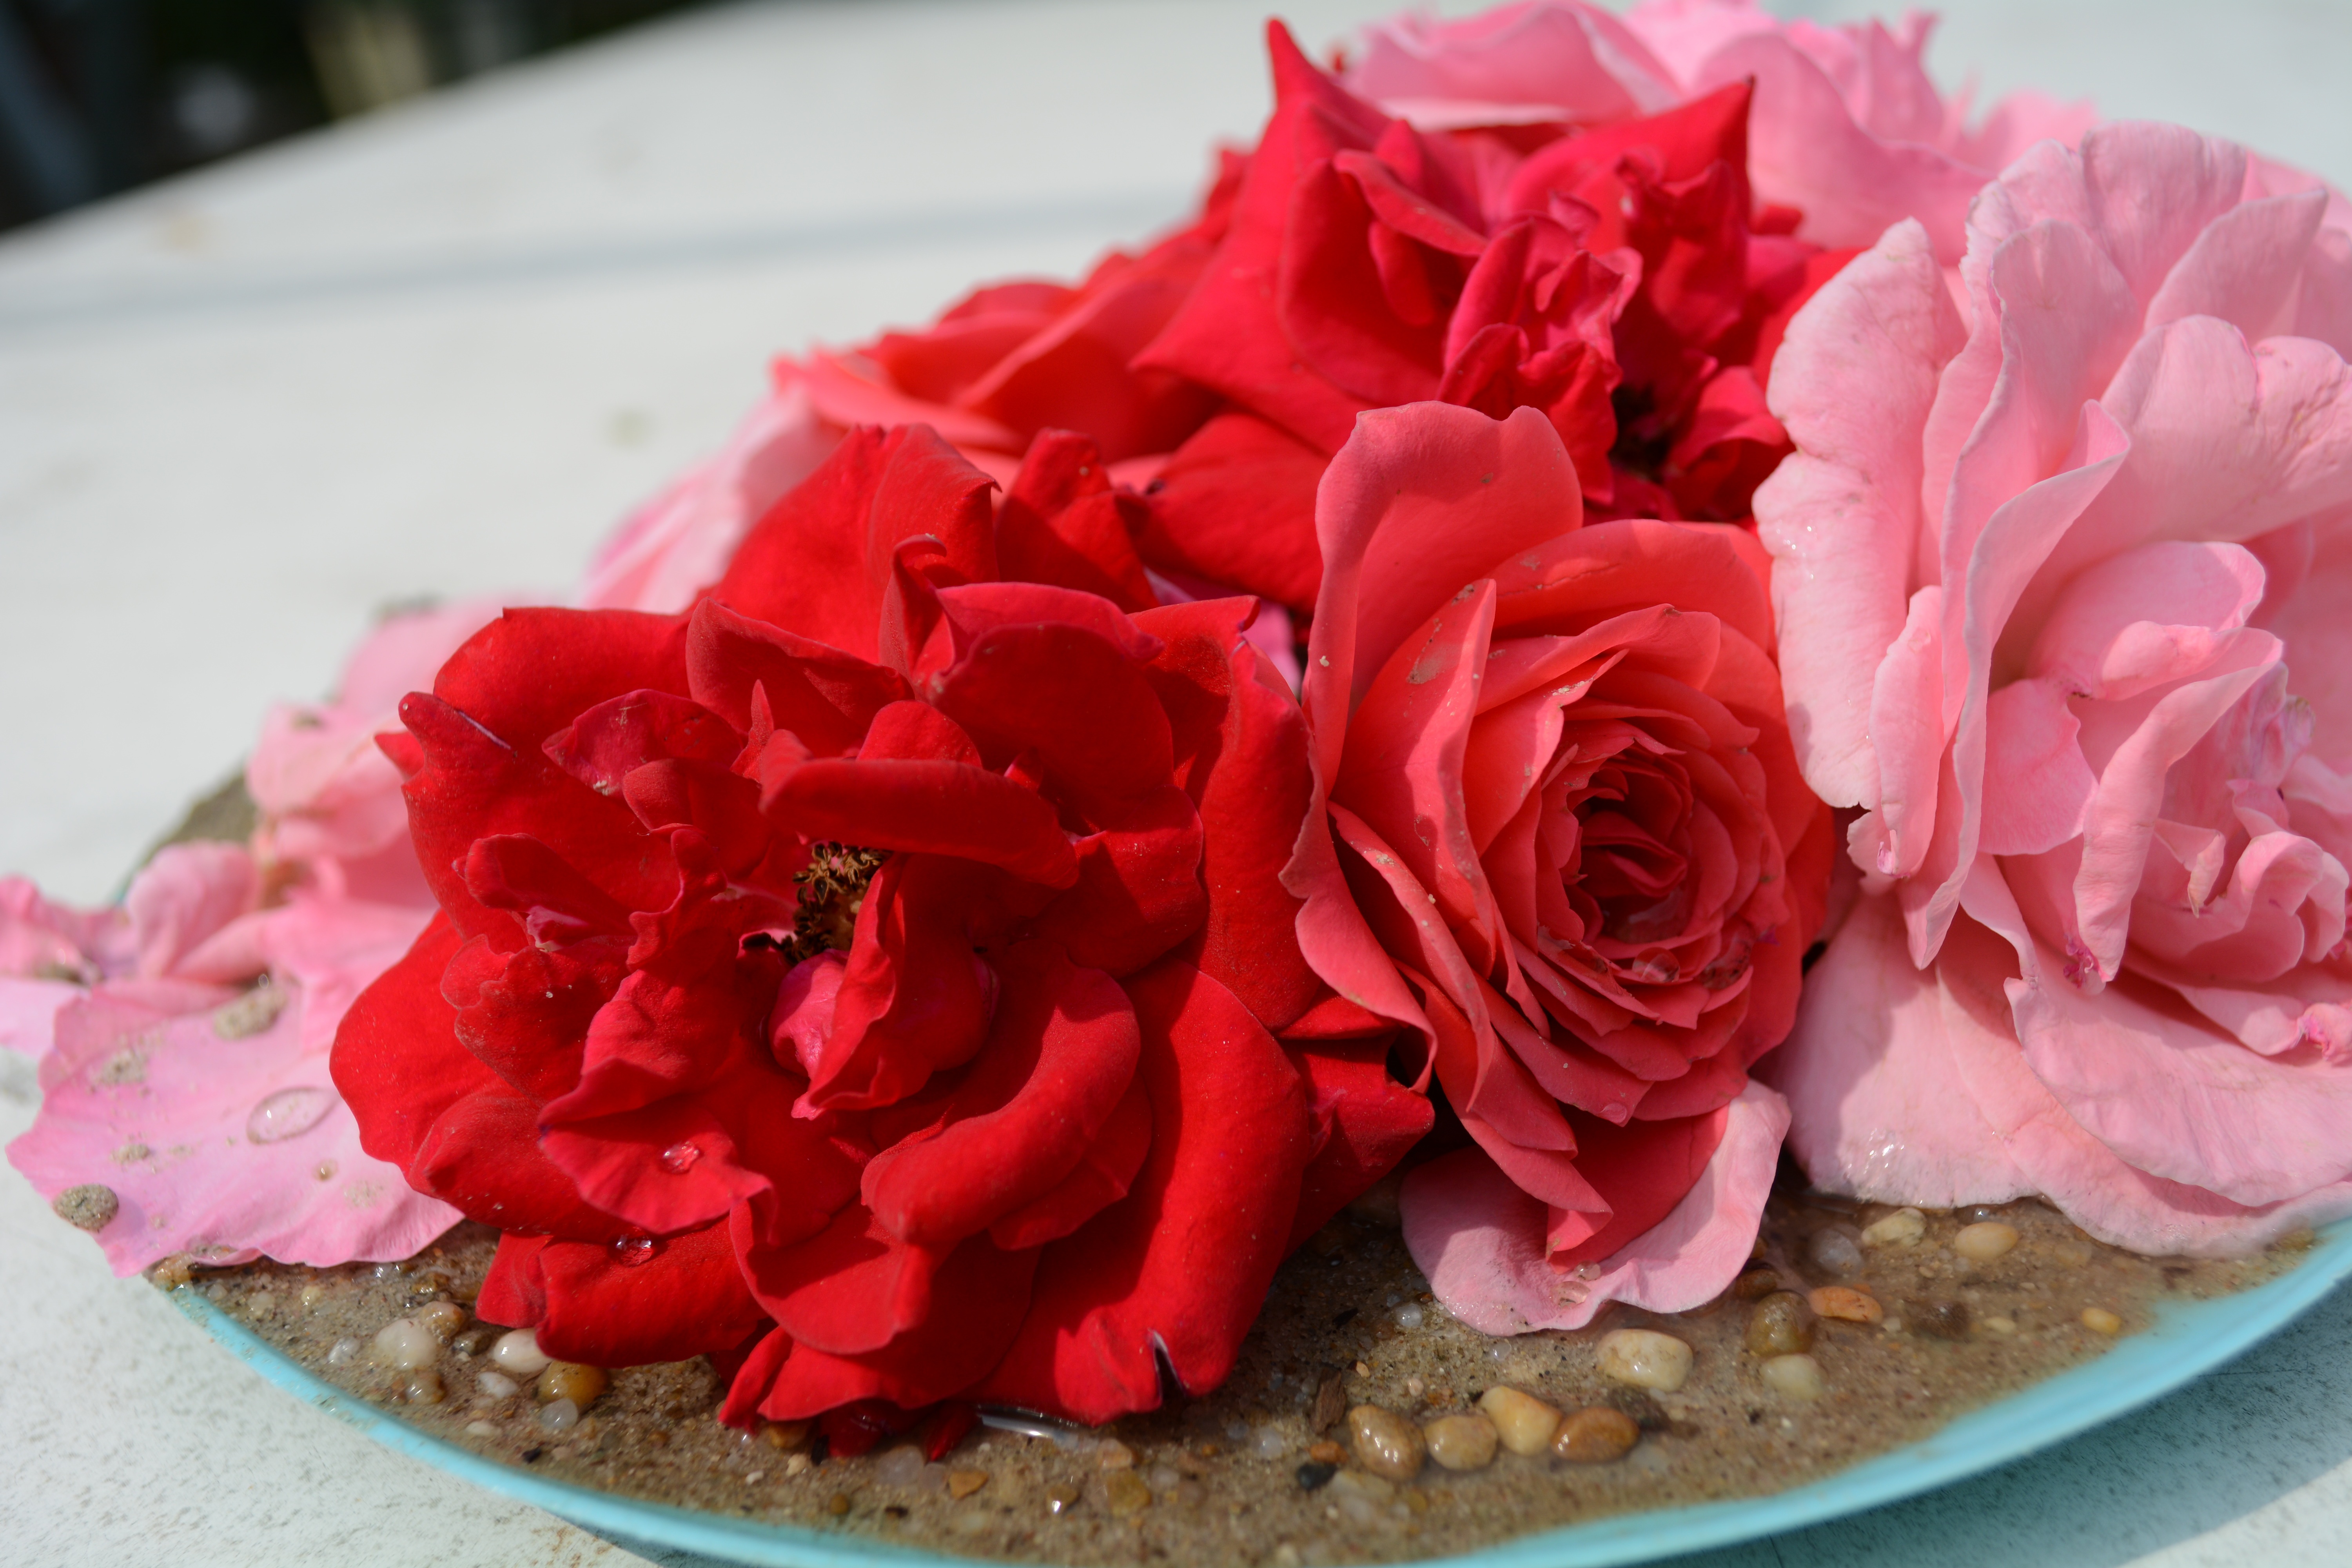
plant, flower, petal, rose, food, red, pink, dessert, cake, background, icing, floristry, flowering plant, garden roses, flower bouquet, floral design, buttercream, land plant, flower arranging, flowers decorations